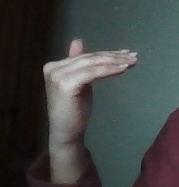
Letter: khaa